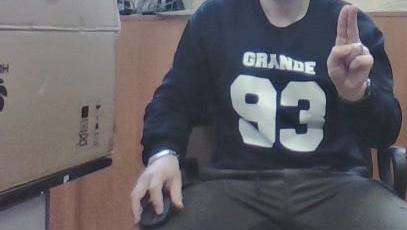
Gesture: no_gesture